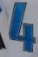
Number: 4